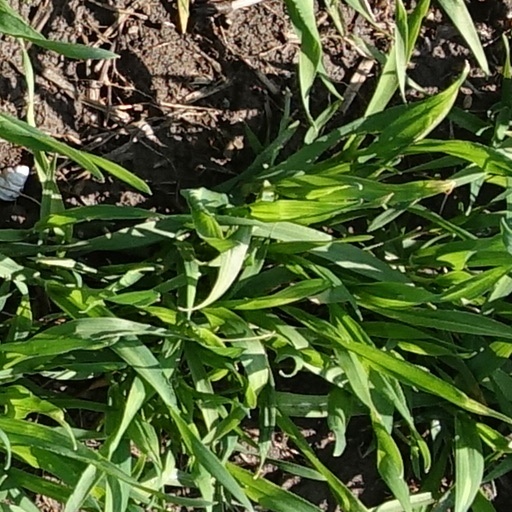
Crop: wheat